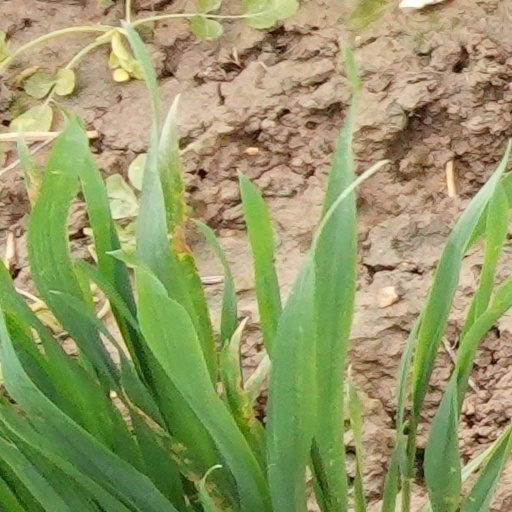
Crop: wheat